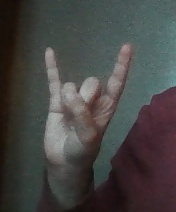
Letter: la